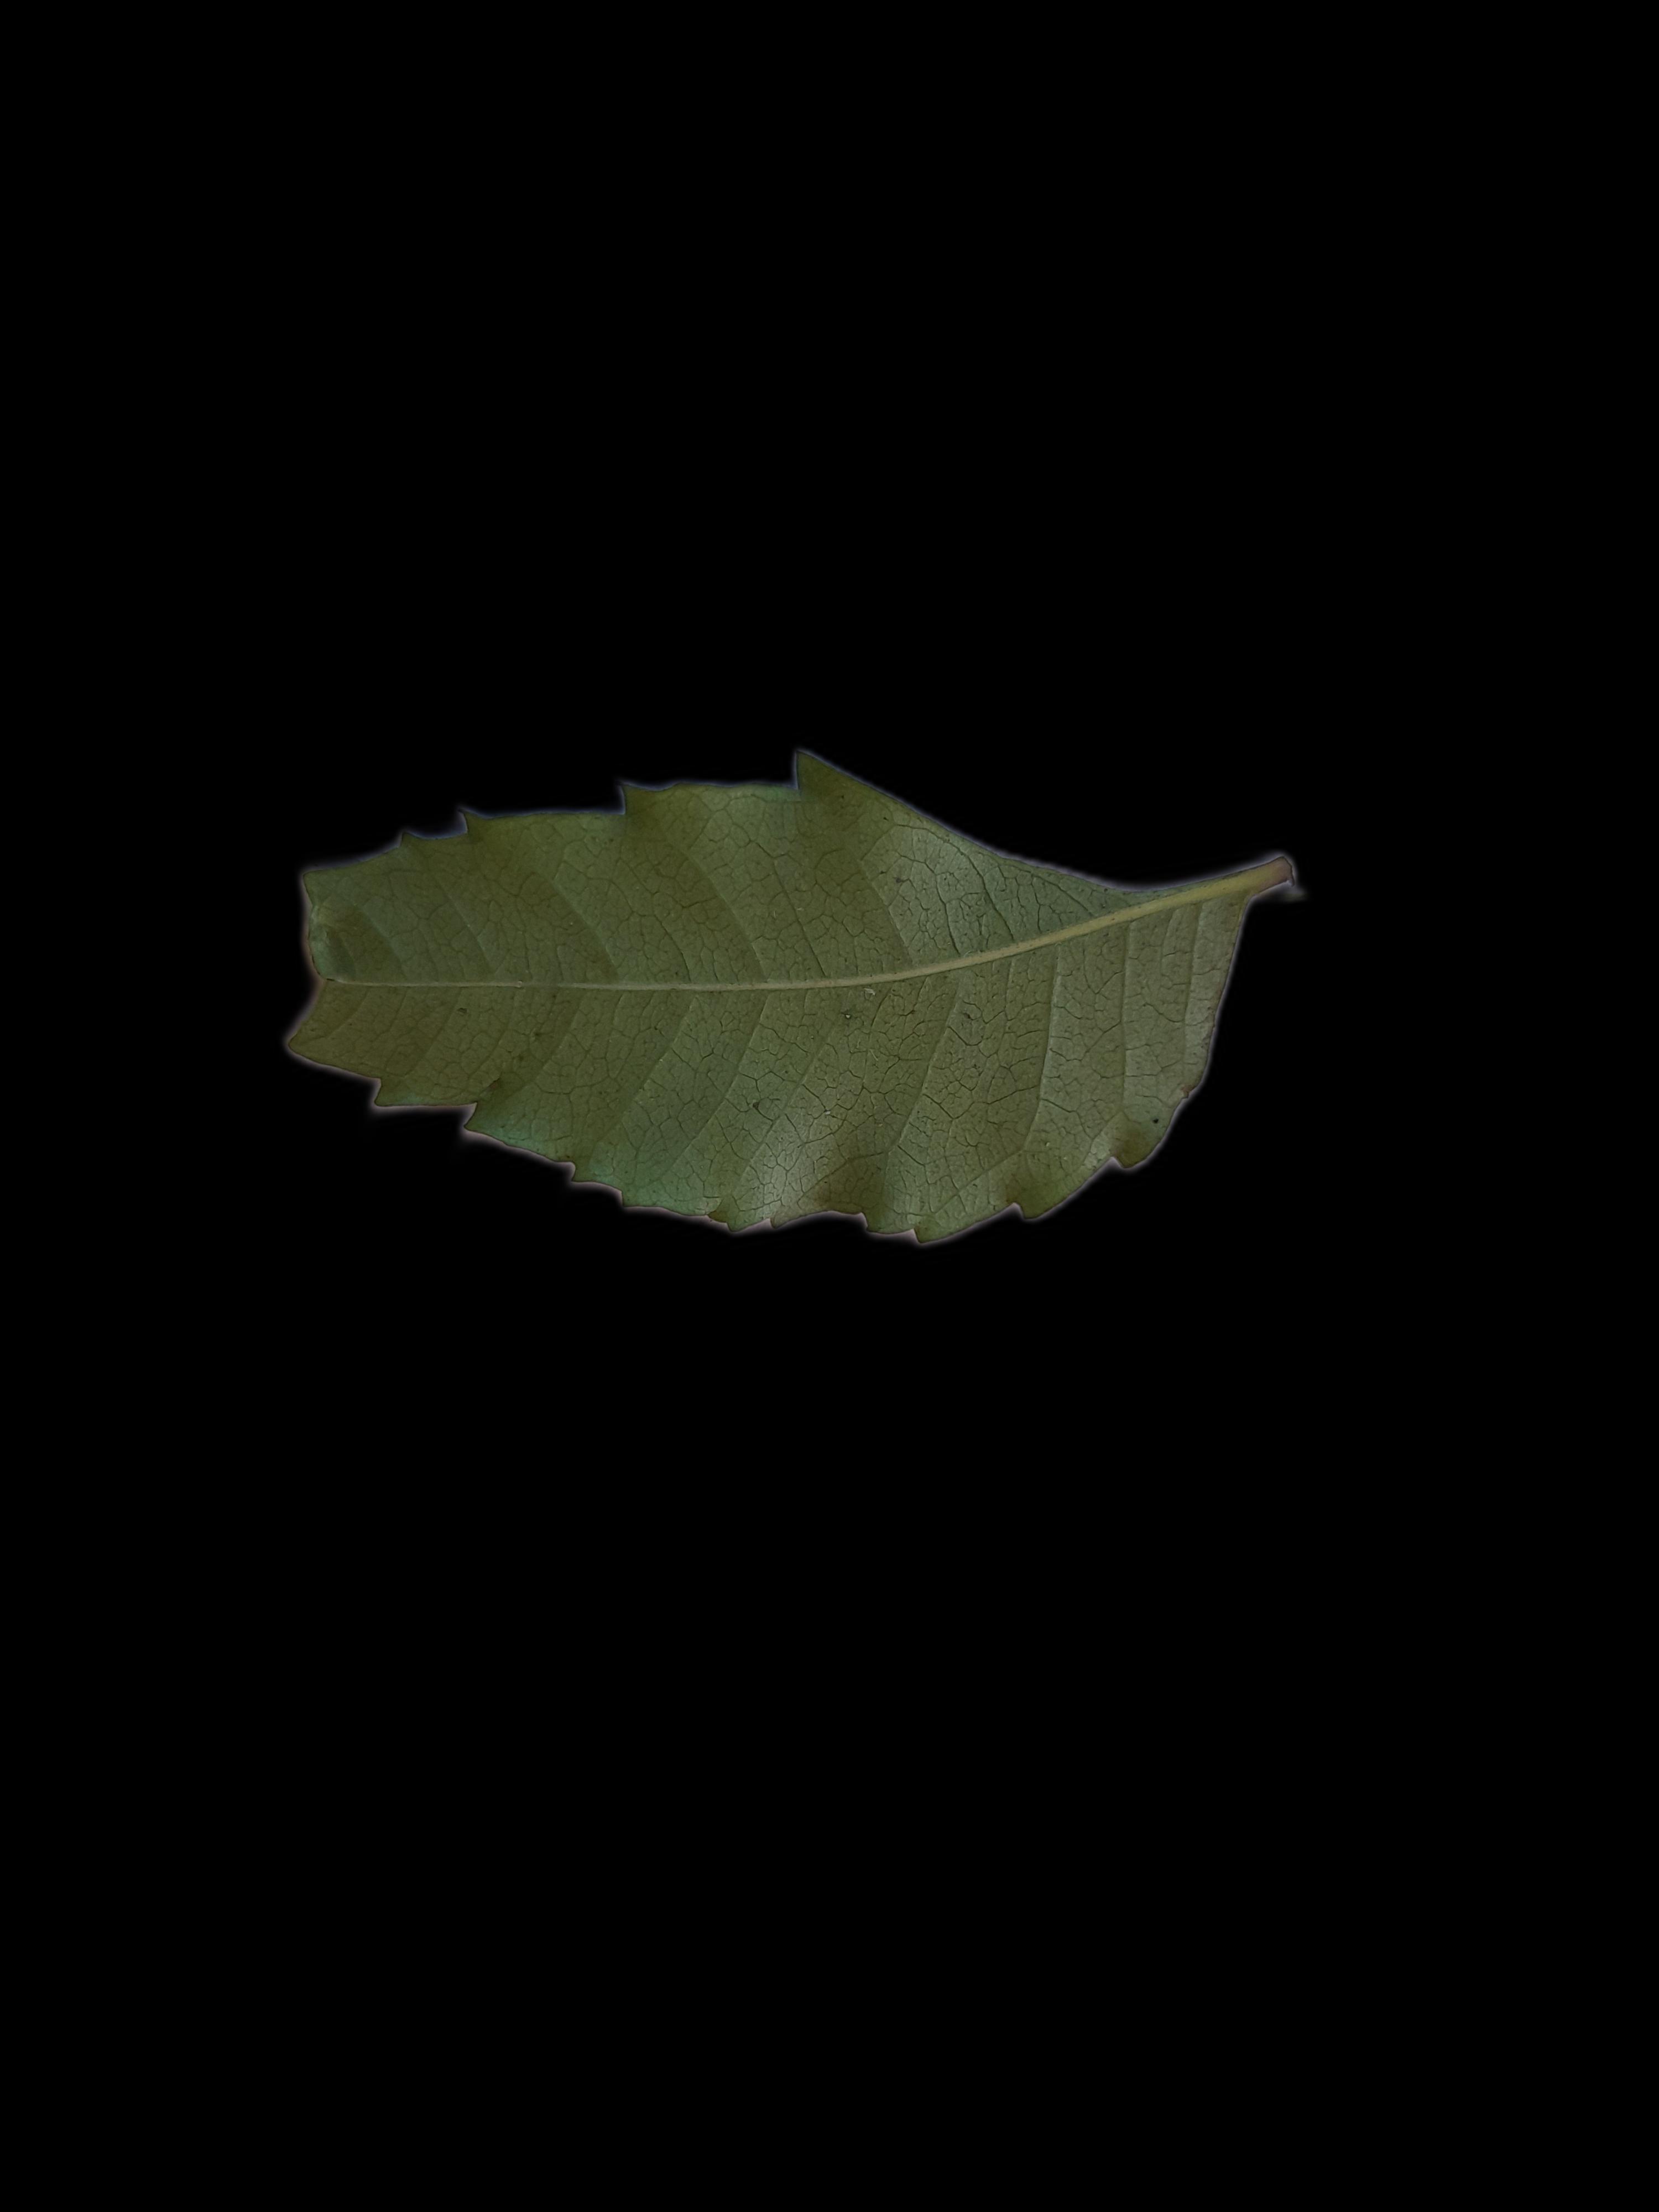
Plant: Neem